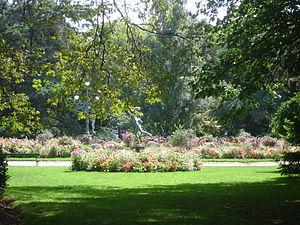
France, Haute-Garonne (31), Toulouse, parc public